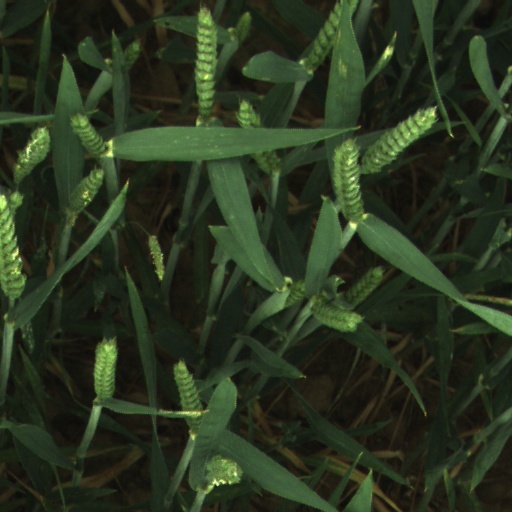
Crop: wheat